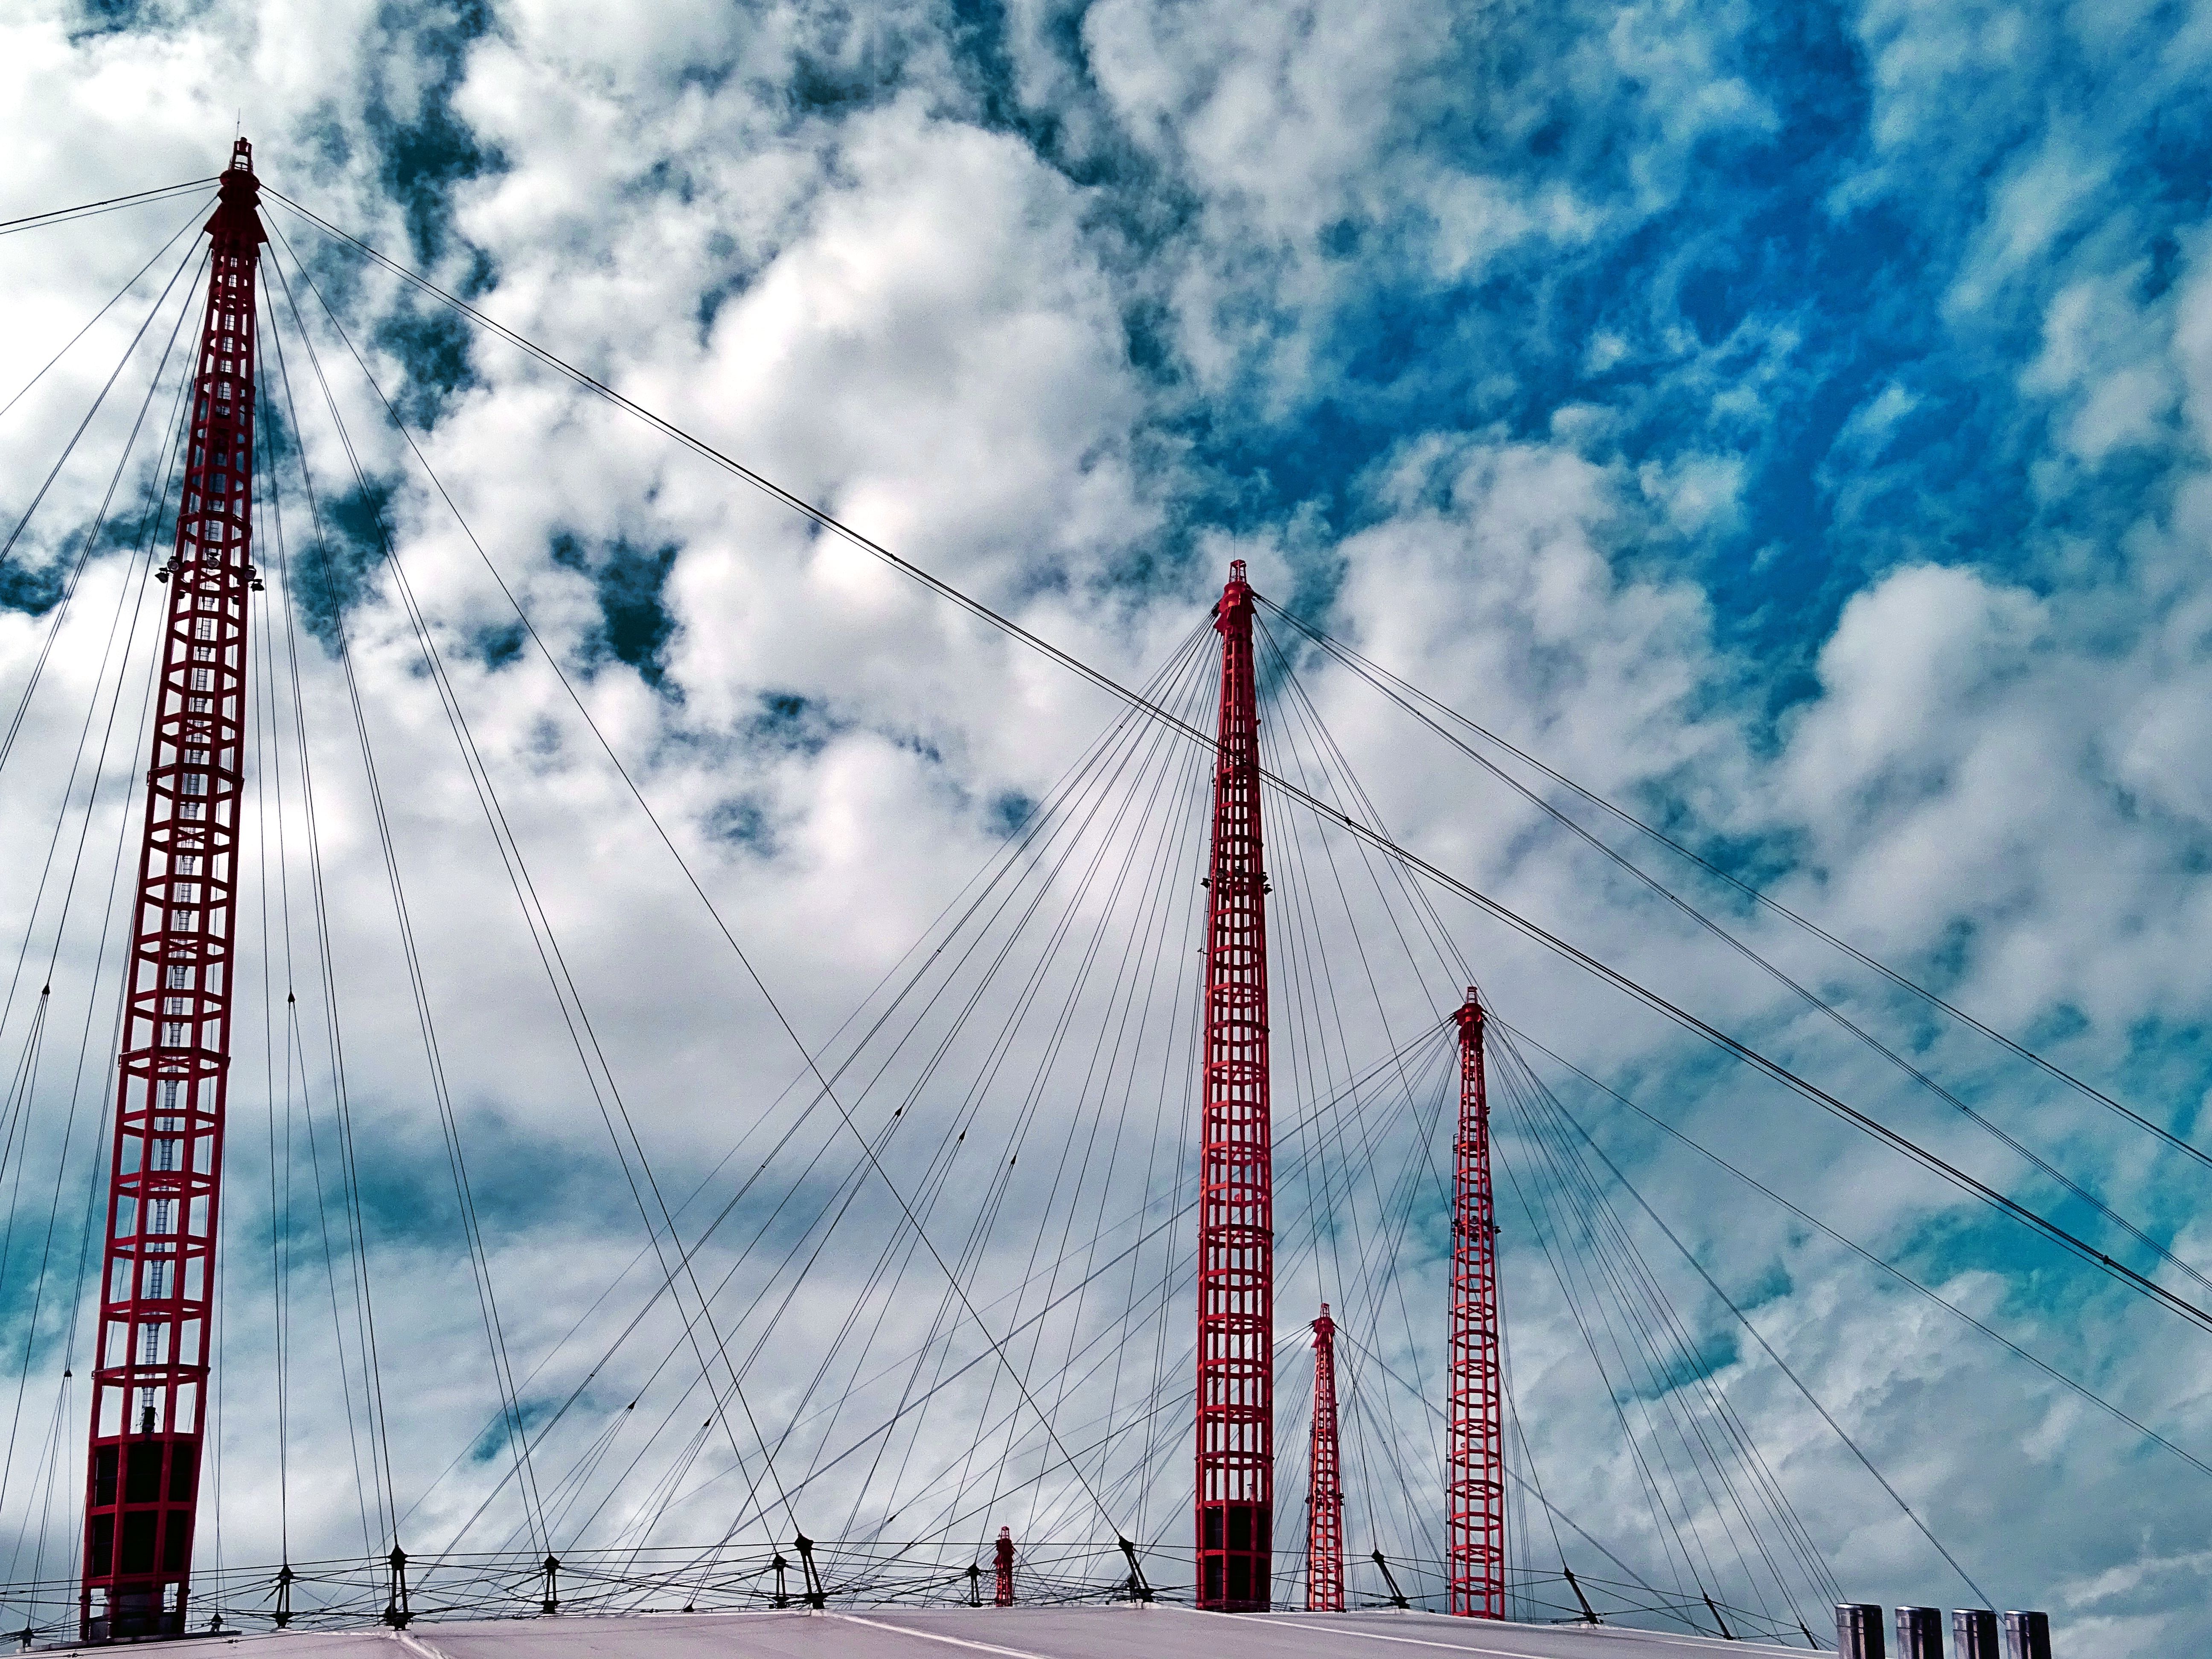
sky, crane, tower, landmark, cloud, architecture, skyscraper, metropolitan area, construction, city, vehicle, building, nonbuilding structure, tourist attraction